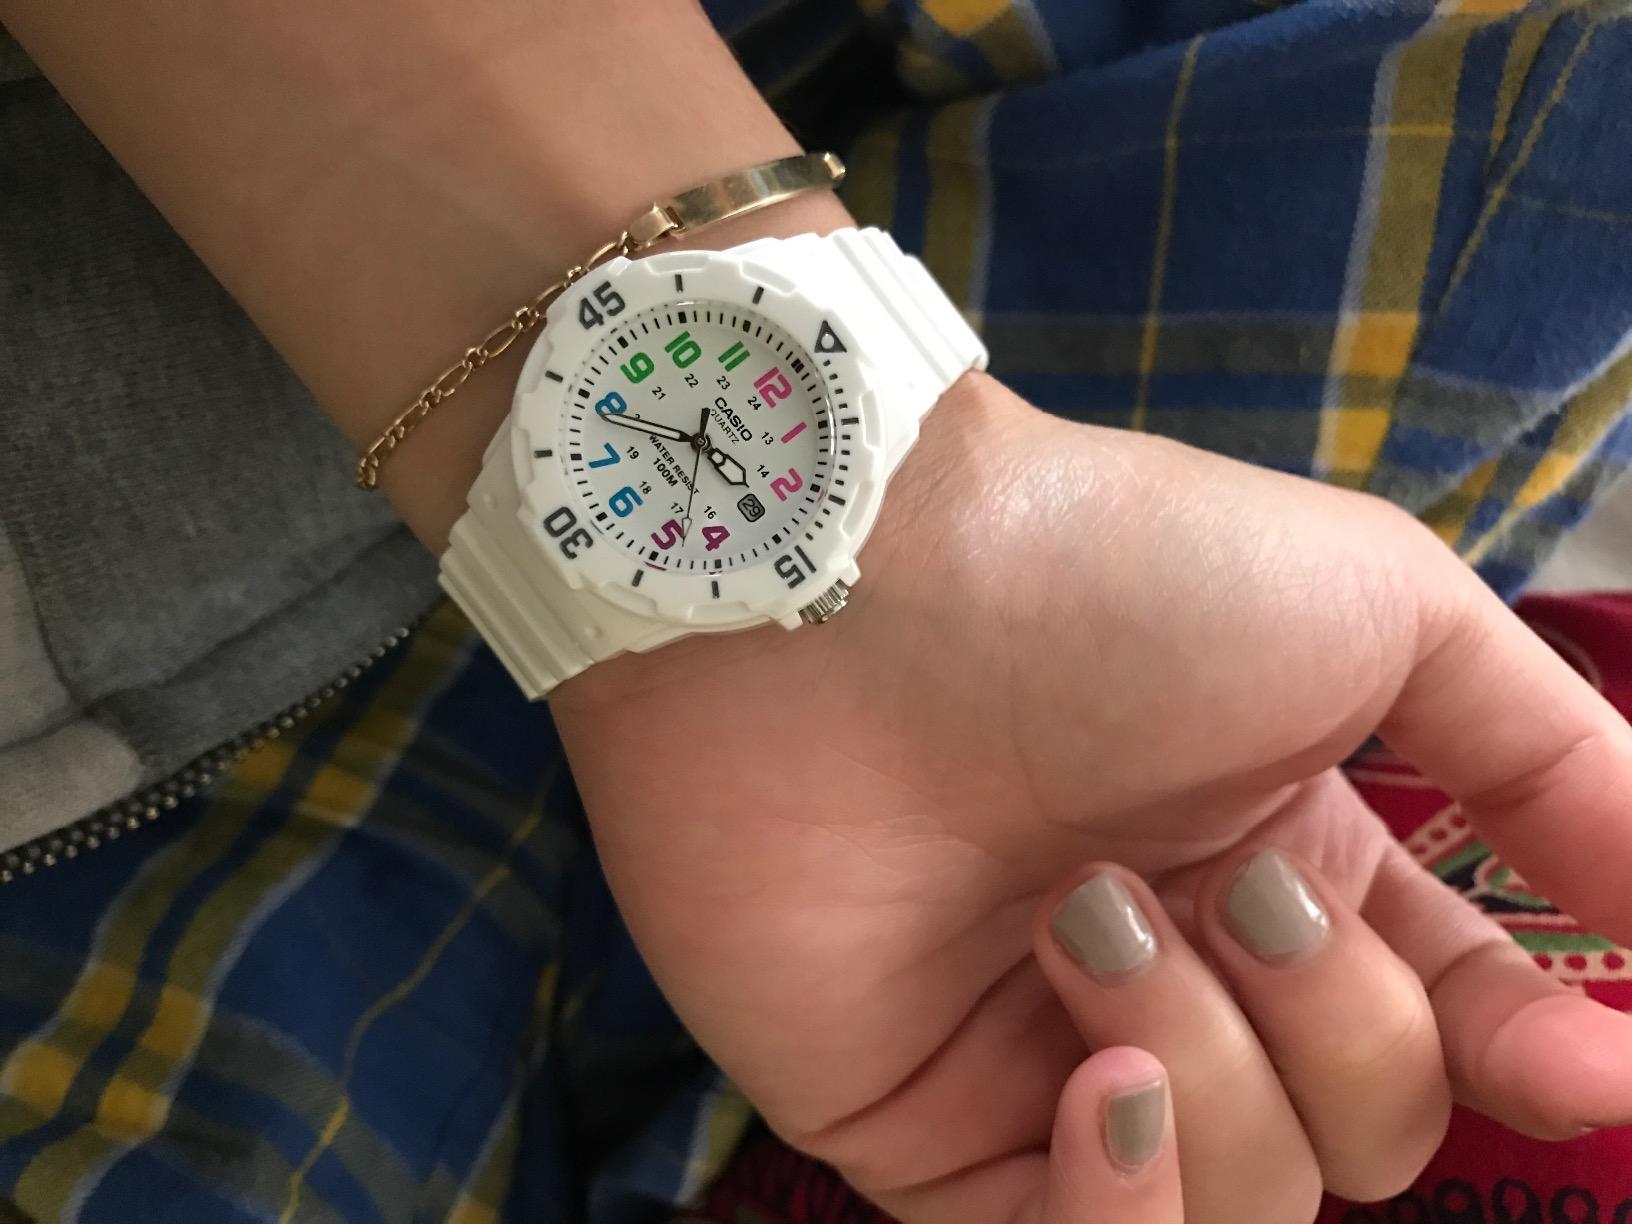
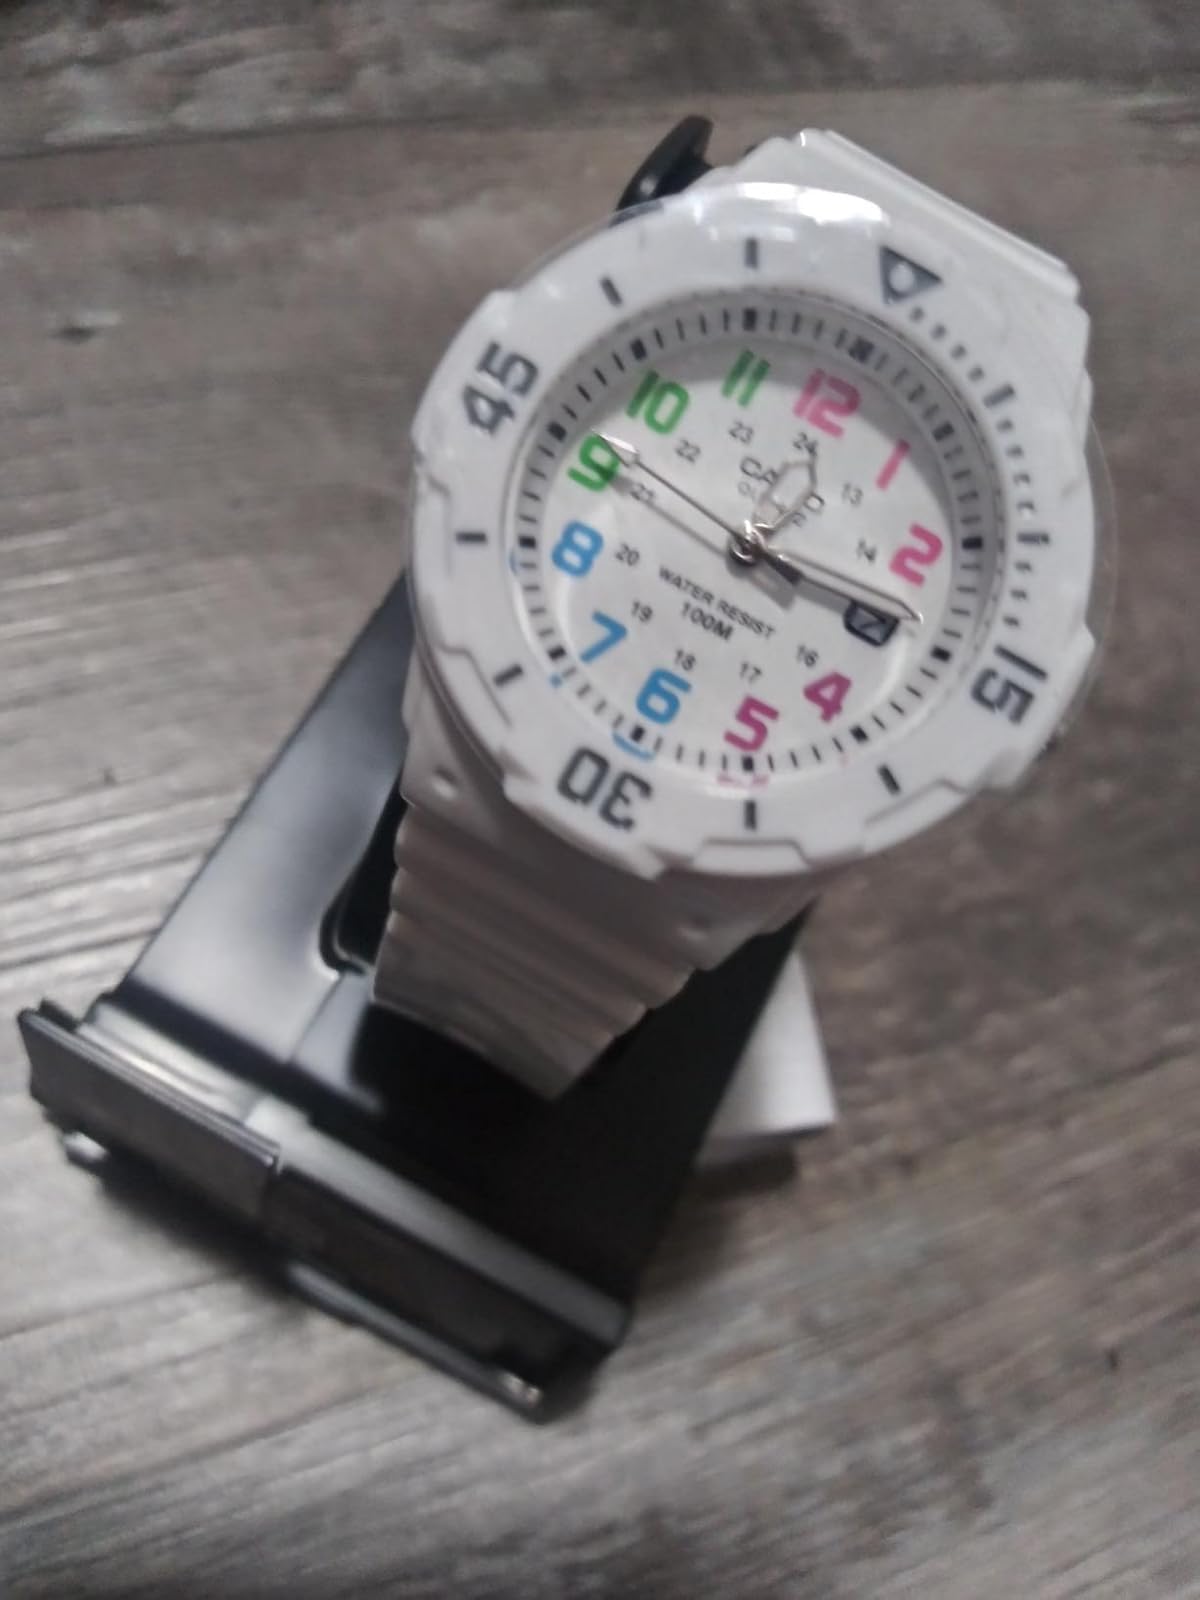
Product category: accessories_watch
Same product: yes